Kancil's Tale of Freedom

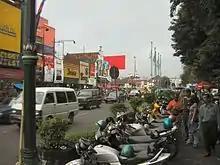
The film follows four children on Malioboro Street

Dongeng Kancil untuk Kemerdekaan ("Kancil's Tale of Freedom") is a 1995 Indonesian documentary film directed by Garin Nugroho.